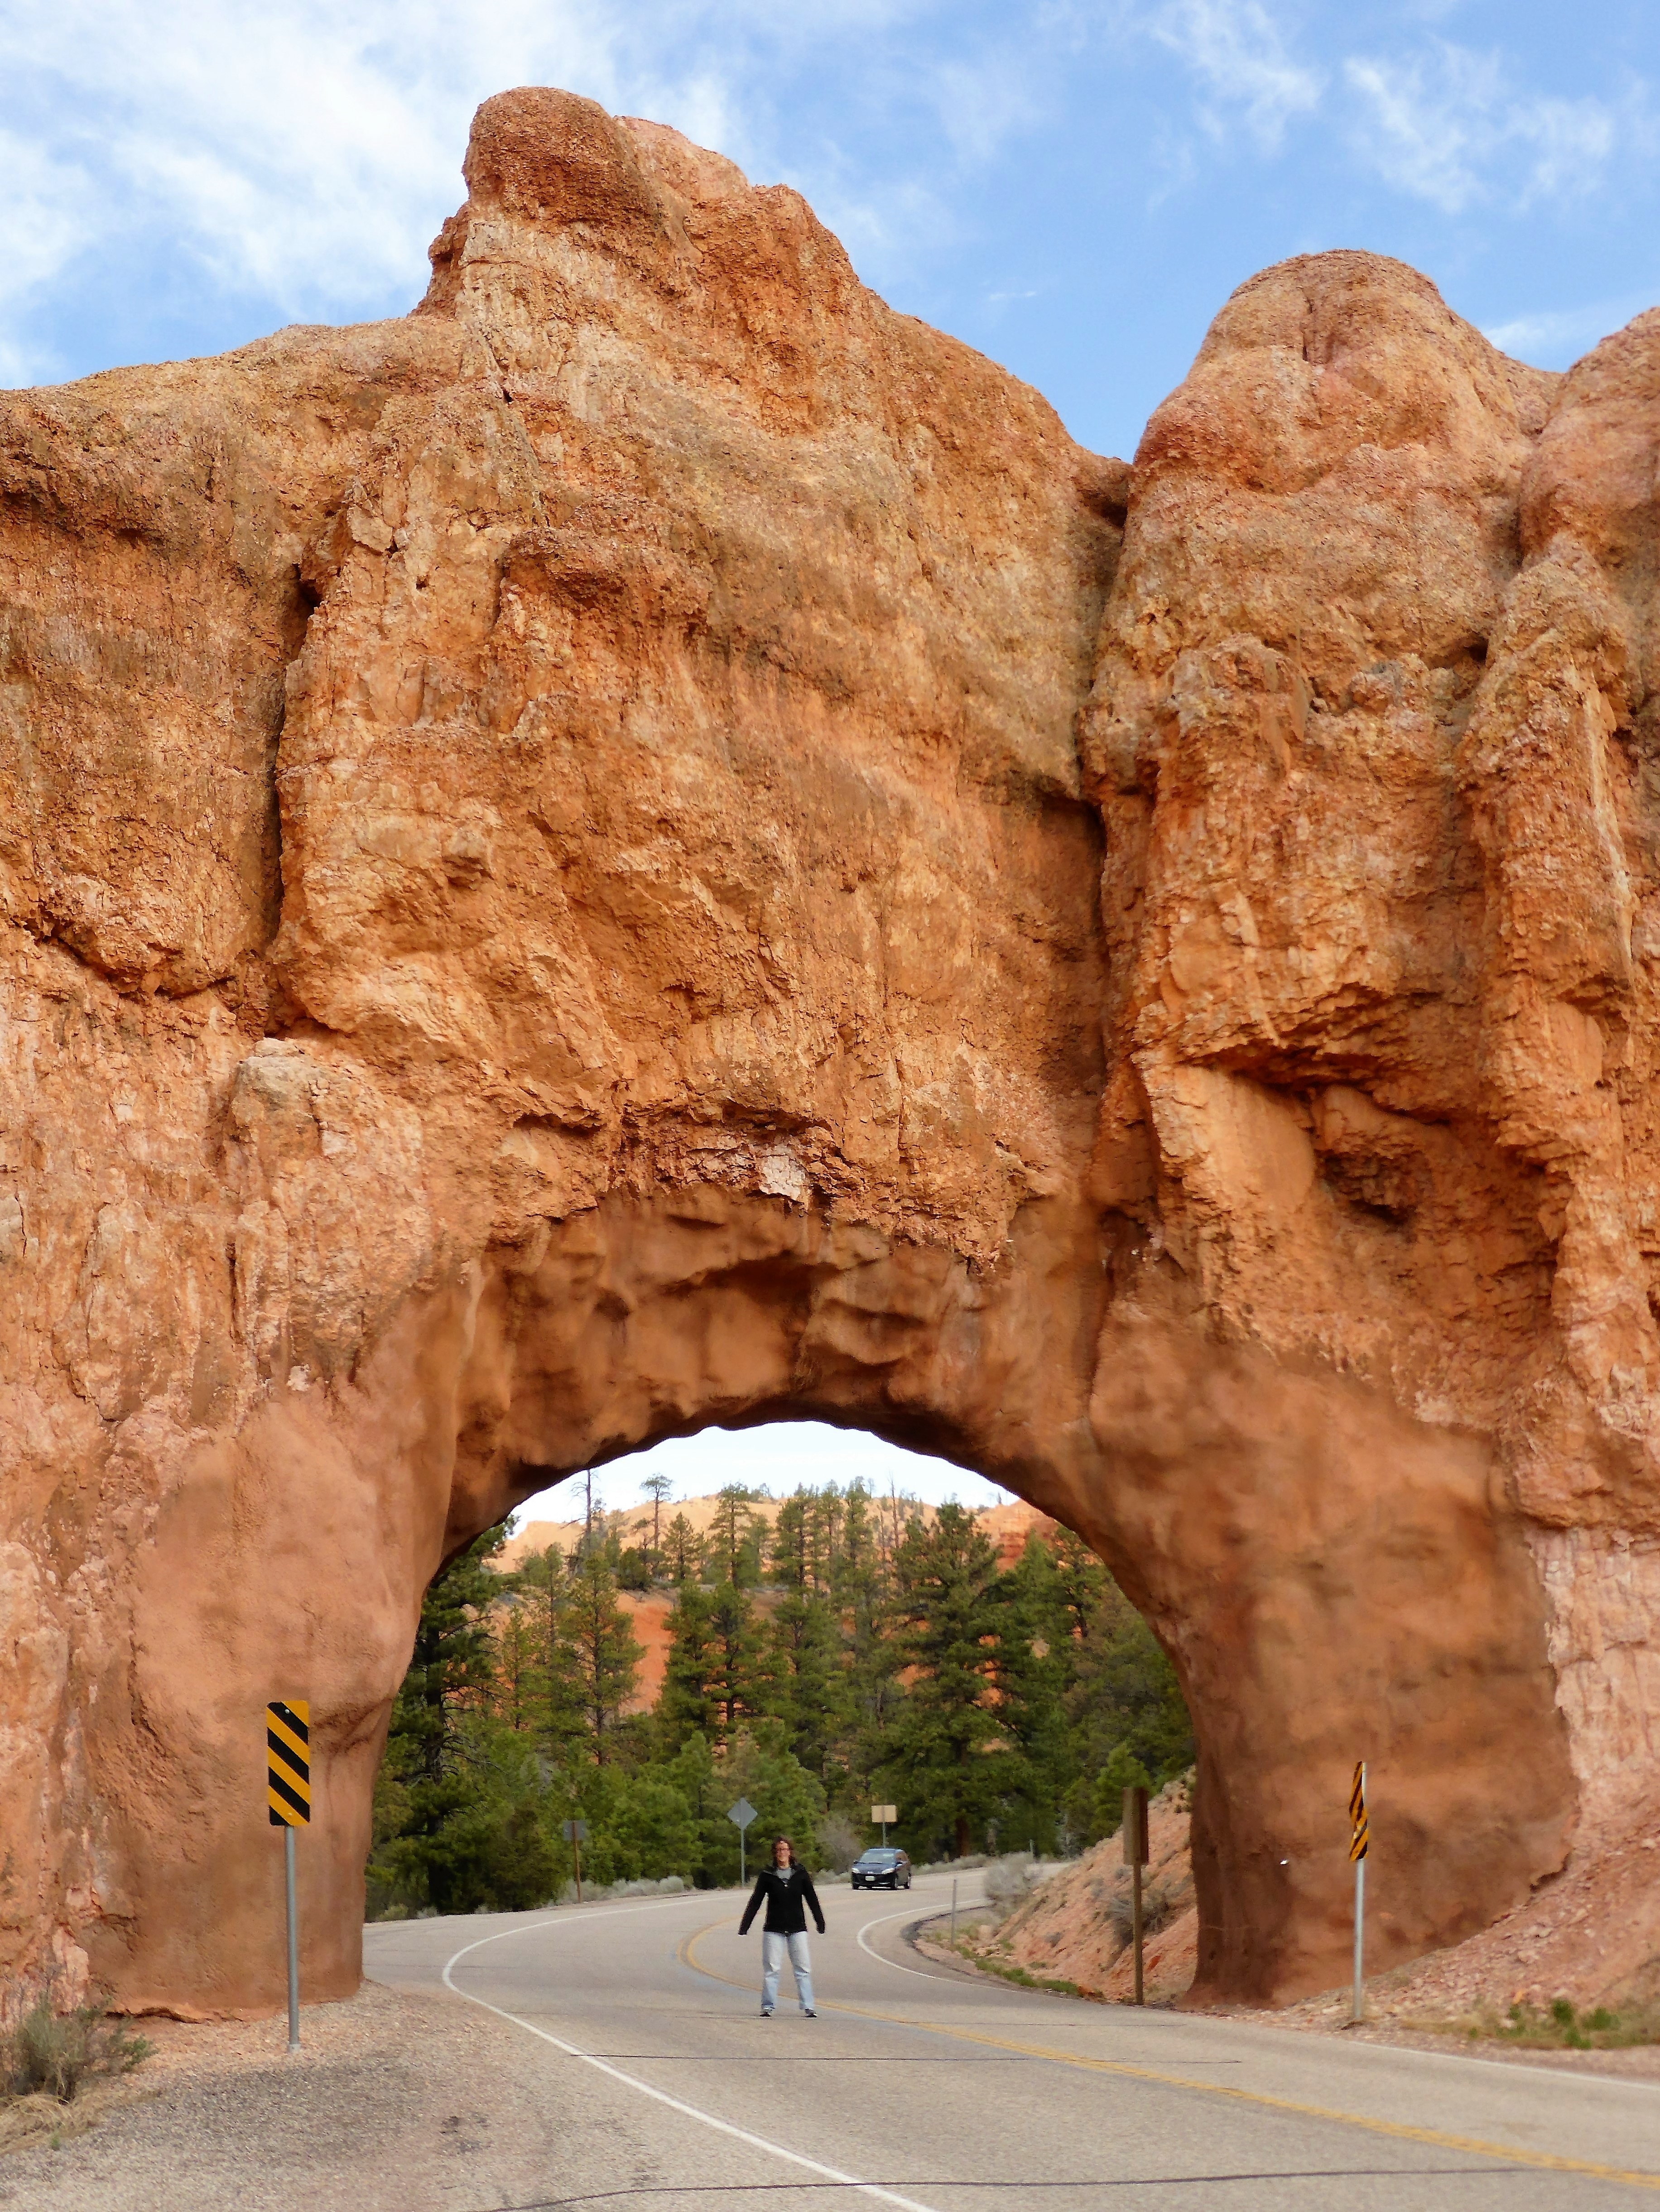
nature, rock, architecture, valley, formation, cliff, arch, america, canyon, port, terrain, geology, utah, badlands, arc, wadi, natural arch, ancient history